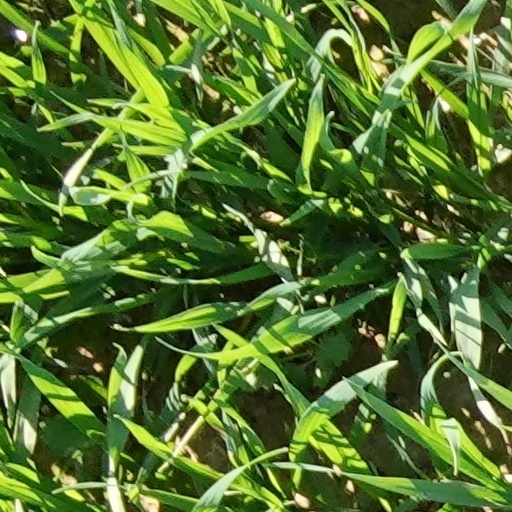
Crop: wheat